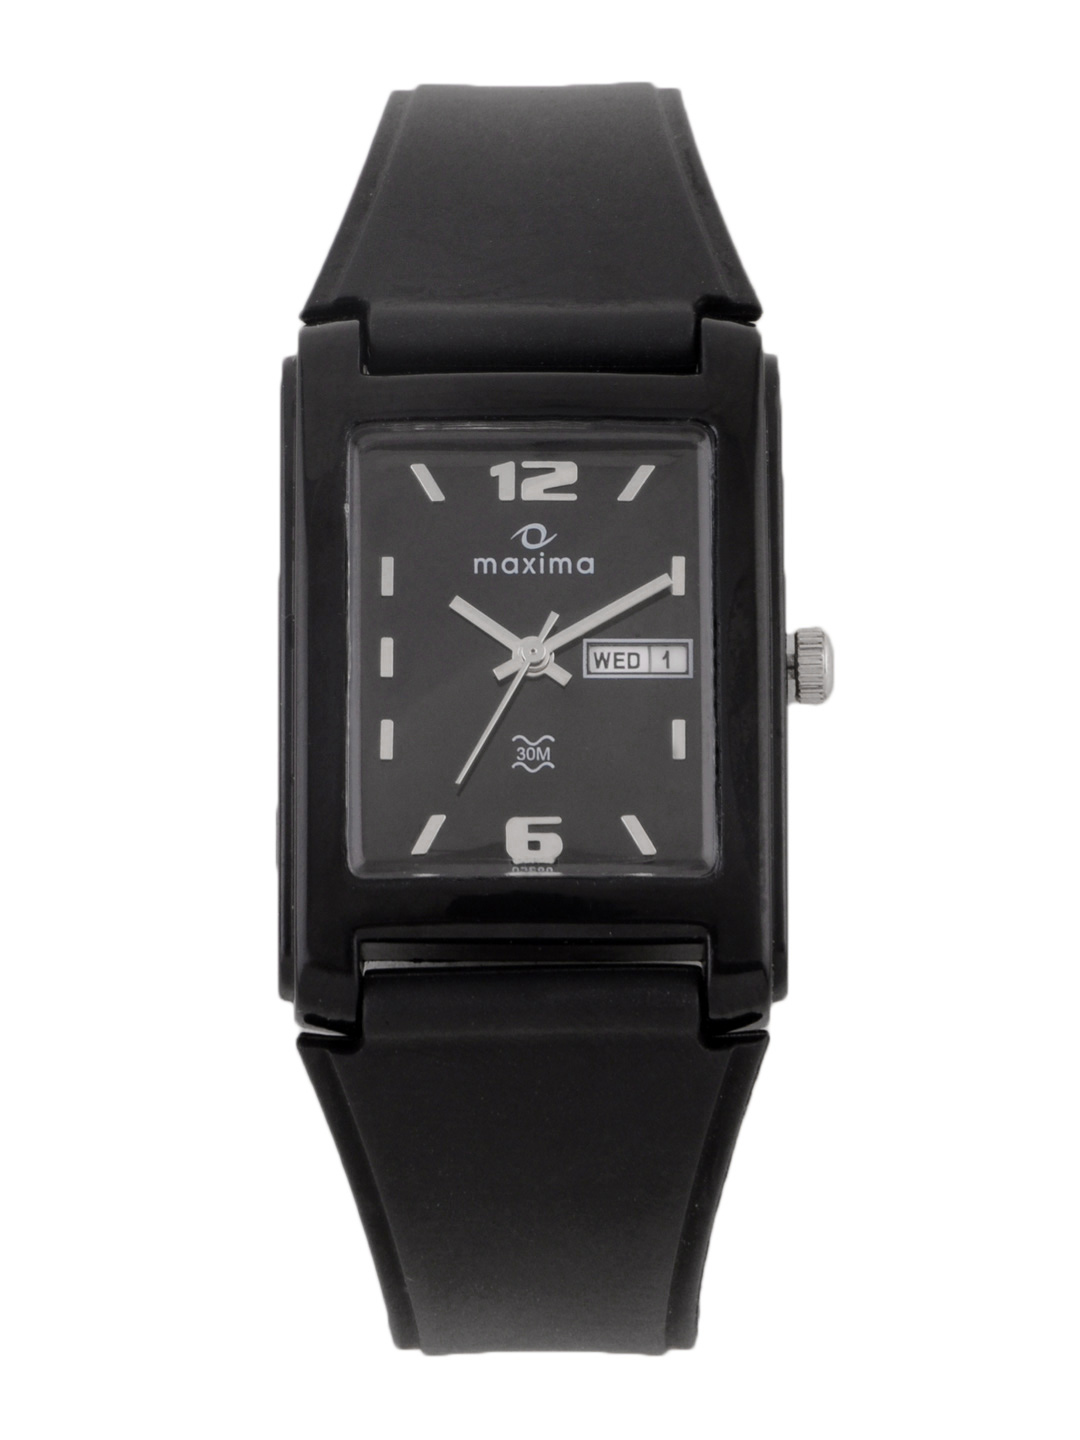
Maxima Men Black Dial Watch
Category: Free Items / Free Gifts / Free Gifts
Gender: Men
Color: Black
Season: Winter 2016
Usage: Casual